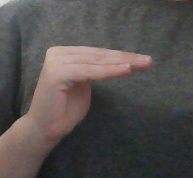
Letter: haa